Survivor Series (2008)

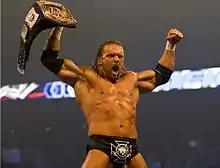
Triple H, who lost the title to Edge

The main feud on the SmackDown brand involved Triple H, Vladimir Kozlov and Jeff Hardy, who were competing for Triple H's WWE Championship. At No Mercy in October, Hardy came close to winning the WWE title from Triple H but failed to do so when Triple H pinned him with the roll-up. Kozlov was one of the choices for Triple H's challengers at Cyber Sunday for the fans to vote, but Hardy won the poll and faced Triple H for the title, a match in which Hardy lost again. Then, after Kozlov demanded a WWE title match against Triple H on "SmackDown", General manager Vickie Guerrero put Kozlov in a match against The Undertaker on the November 7 episode of "SmackDown", adding that if Kozlov won, he would challenge Triple H at Survivor Series for the WWE Championship. Kozlov won the match, albeit via disqualification after Hardy interfered and hit Kozlov with a steel chair. However, after seeing Hardy defeat The Undertaker in an Extreme Rules match the following week, Guerrero scheduled Hardy in a non-title match against Triple H on the November 21 episode of "SmackDown", stating that should Hardy win, she would add him to the WWE Championship match at Survivor Series, making it a triple threat match. Hardy won the match and earned the title opportunity. However, it was announced during the event that Hardy was found unconscious in a hotel stairwell in Boston, casting doubt over whether he would be able to compete in the match.